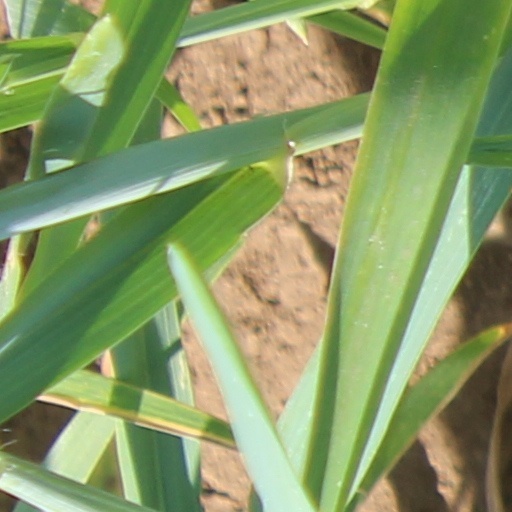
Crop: wheat